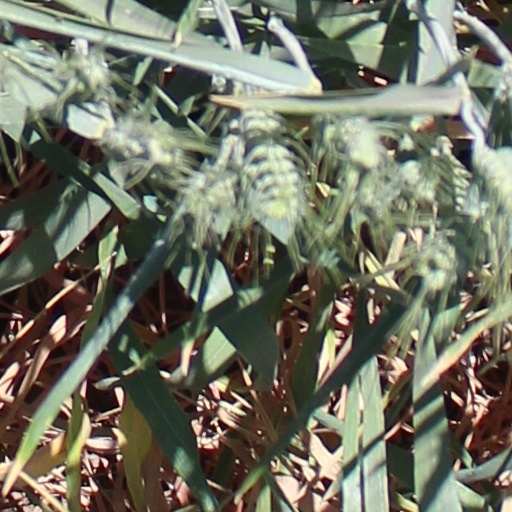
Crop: wheat